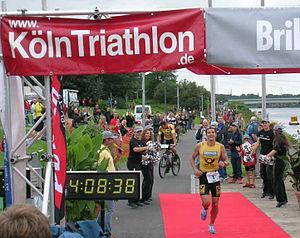
Lothar Leder Triathlon de Cologne 2006